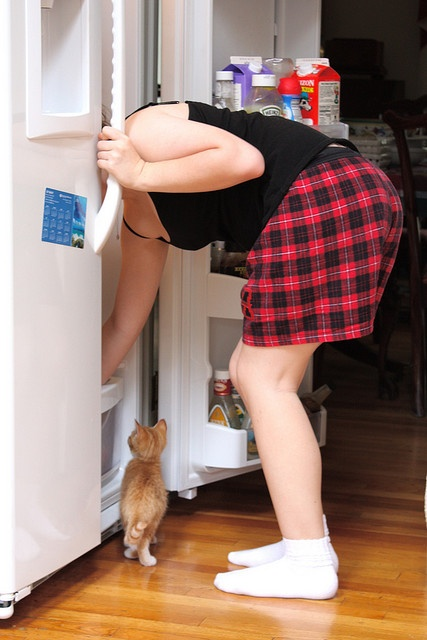
A looks into a refrigerator, while a cat looks on.
A woman looking into a refrigerator with a cat observing also.
a woman stands on a wooden floor with a small cat
a woman is bent over and reaching in to a fridge
A woman reaches into a refrigerator as a cat watches.